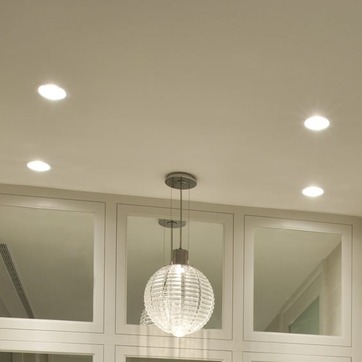
Material: metal